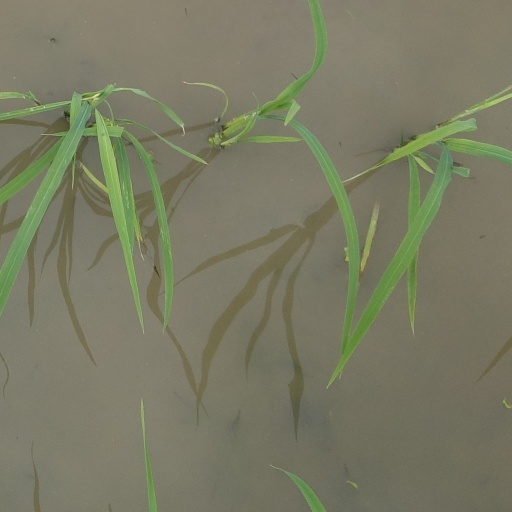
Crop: rice